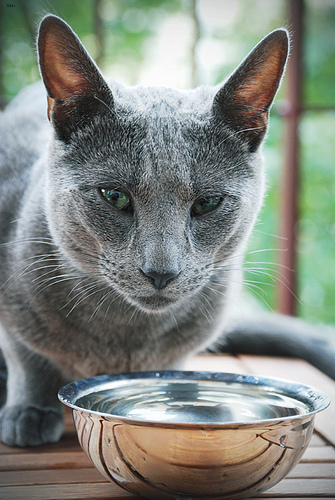
Animal: cat
Breed: russian_blue